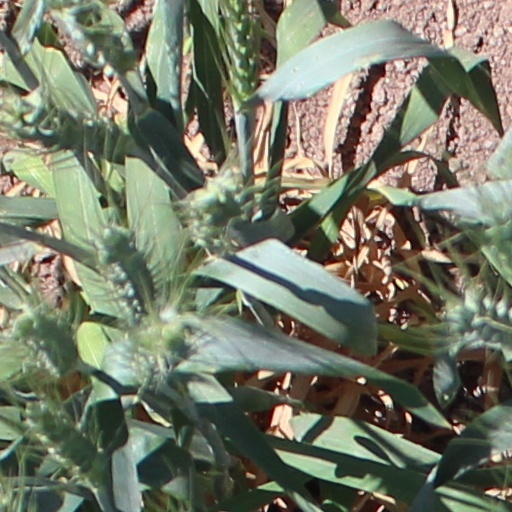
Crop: wheat